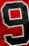
Number: 9